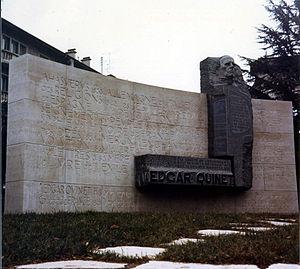
Monument à Edgar Quinet à Bourg-en-Bresse- oeuvre du sculpteur Marcel Mayer
Marcel Mayer ou Mayer est un sculpteur français, né au XXᵉ siècle qui a mené une carrière indépendante hors des écoles et des doctrines comme l’a dit de lui Albert Camus.